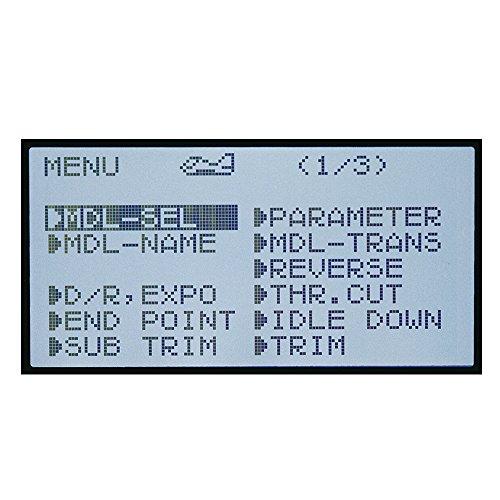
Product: Futaba 8JH 2.4GHz S-FHSS 8-Channel Computer Radio System with R2008SB S.Bus-Compatible Receiver
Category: Toys & Games | Hobbies | Remote & App Controlled Vehicles & Parts | Remote & App Controlled Vehicle Parts | Radios & Parts | Transmitter & Receiver Sets
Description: Wireless transfer of model data to and from other 8J transmitters.
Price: $319.99
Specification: ProductDimensions:10.2x10.1x4.8inches|ItemWeight:2.35pounds|ShippingWeight:2.35pounds(Viewshippingratesandpolicies)|DomesticShipping:ItemcanbeshippedwithinU.S.|InternationalShipping:ThisitemcanbeshippedtoselectcountriesoutsideoftheU.S.LearnMore|ASIN:B007UR212G|Itemmodelnumber:FUTK8101|Manufacturerrecommendedage:15yearsandup